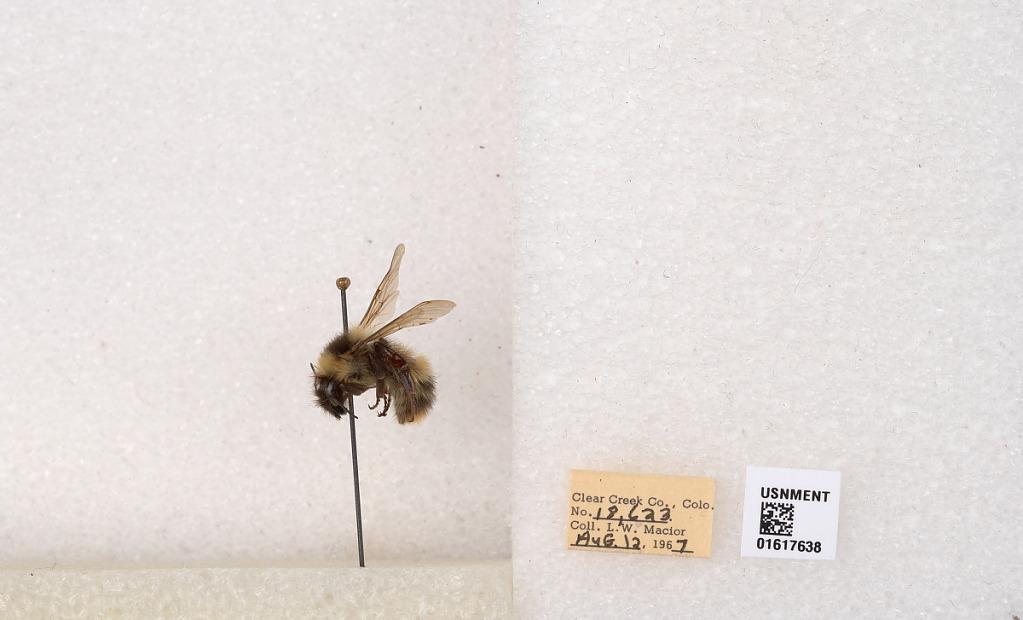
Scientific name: Bombus kirbyellus
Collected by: L. Macior
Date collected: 1967-8-12
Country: United States
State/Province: Colorado
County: Clear Creek
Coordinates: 39.6891, -105.644